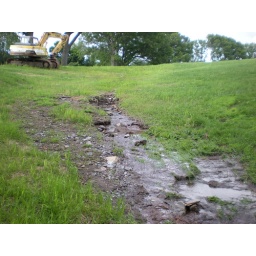
Water running off and seeping out of the ground near the golf course.